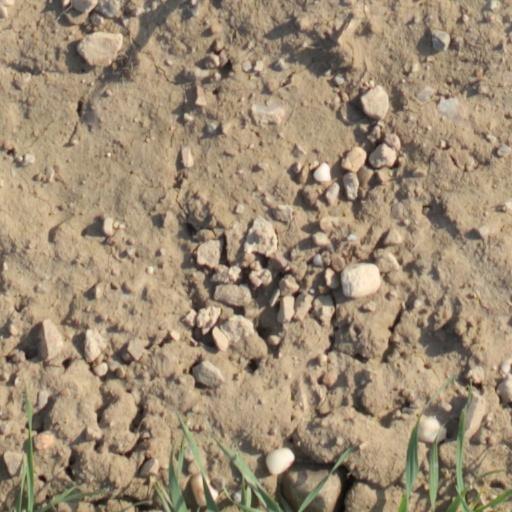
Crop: wheat